Alfred Cluysenaar

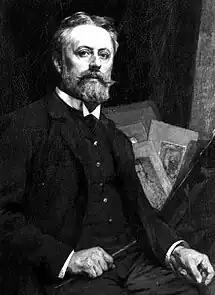
Self-portrait (date unknown)

Alfred Jean Andre Cluysenaar (24 September 1837 in Brüssel – 23 November 1902 in Saint-Gilles) was a Belgian portrait painter.